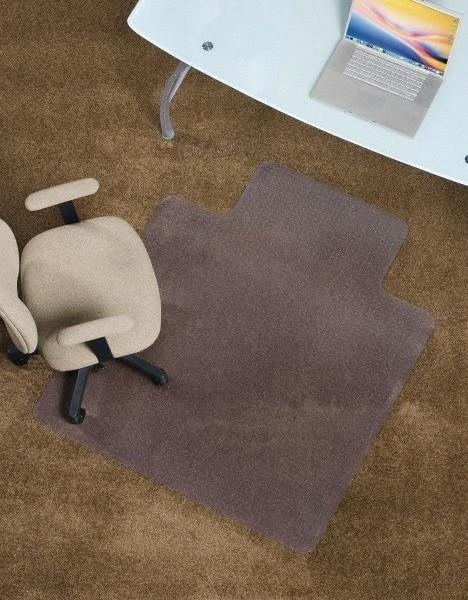
Aleco - 60" Long x 66" Wide, Chair Mat - Workstation, Beveled Edge Style, Includes Anchorpoints
Item #: 70056064 Brand: Aleco Model #: 122785 Exact Tooling IR#: 04 Product Specifications Style Beveled Edge Shape Workstation Width (Inch) 66 Length (Inch) 60 Lip Cutout Size (Inch) 20 x 10 Includes Anchorpoints
Brand: Aleco
Category: Office Supplies > Office & Chair Mats